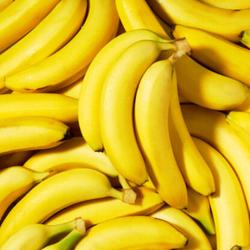
Label: Banana